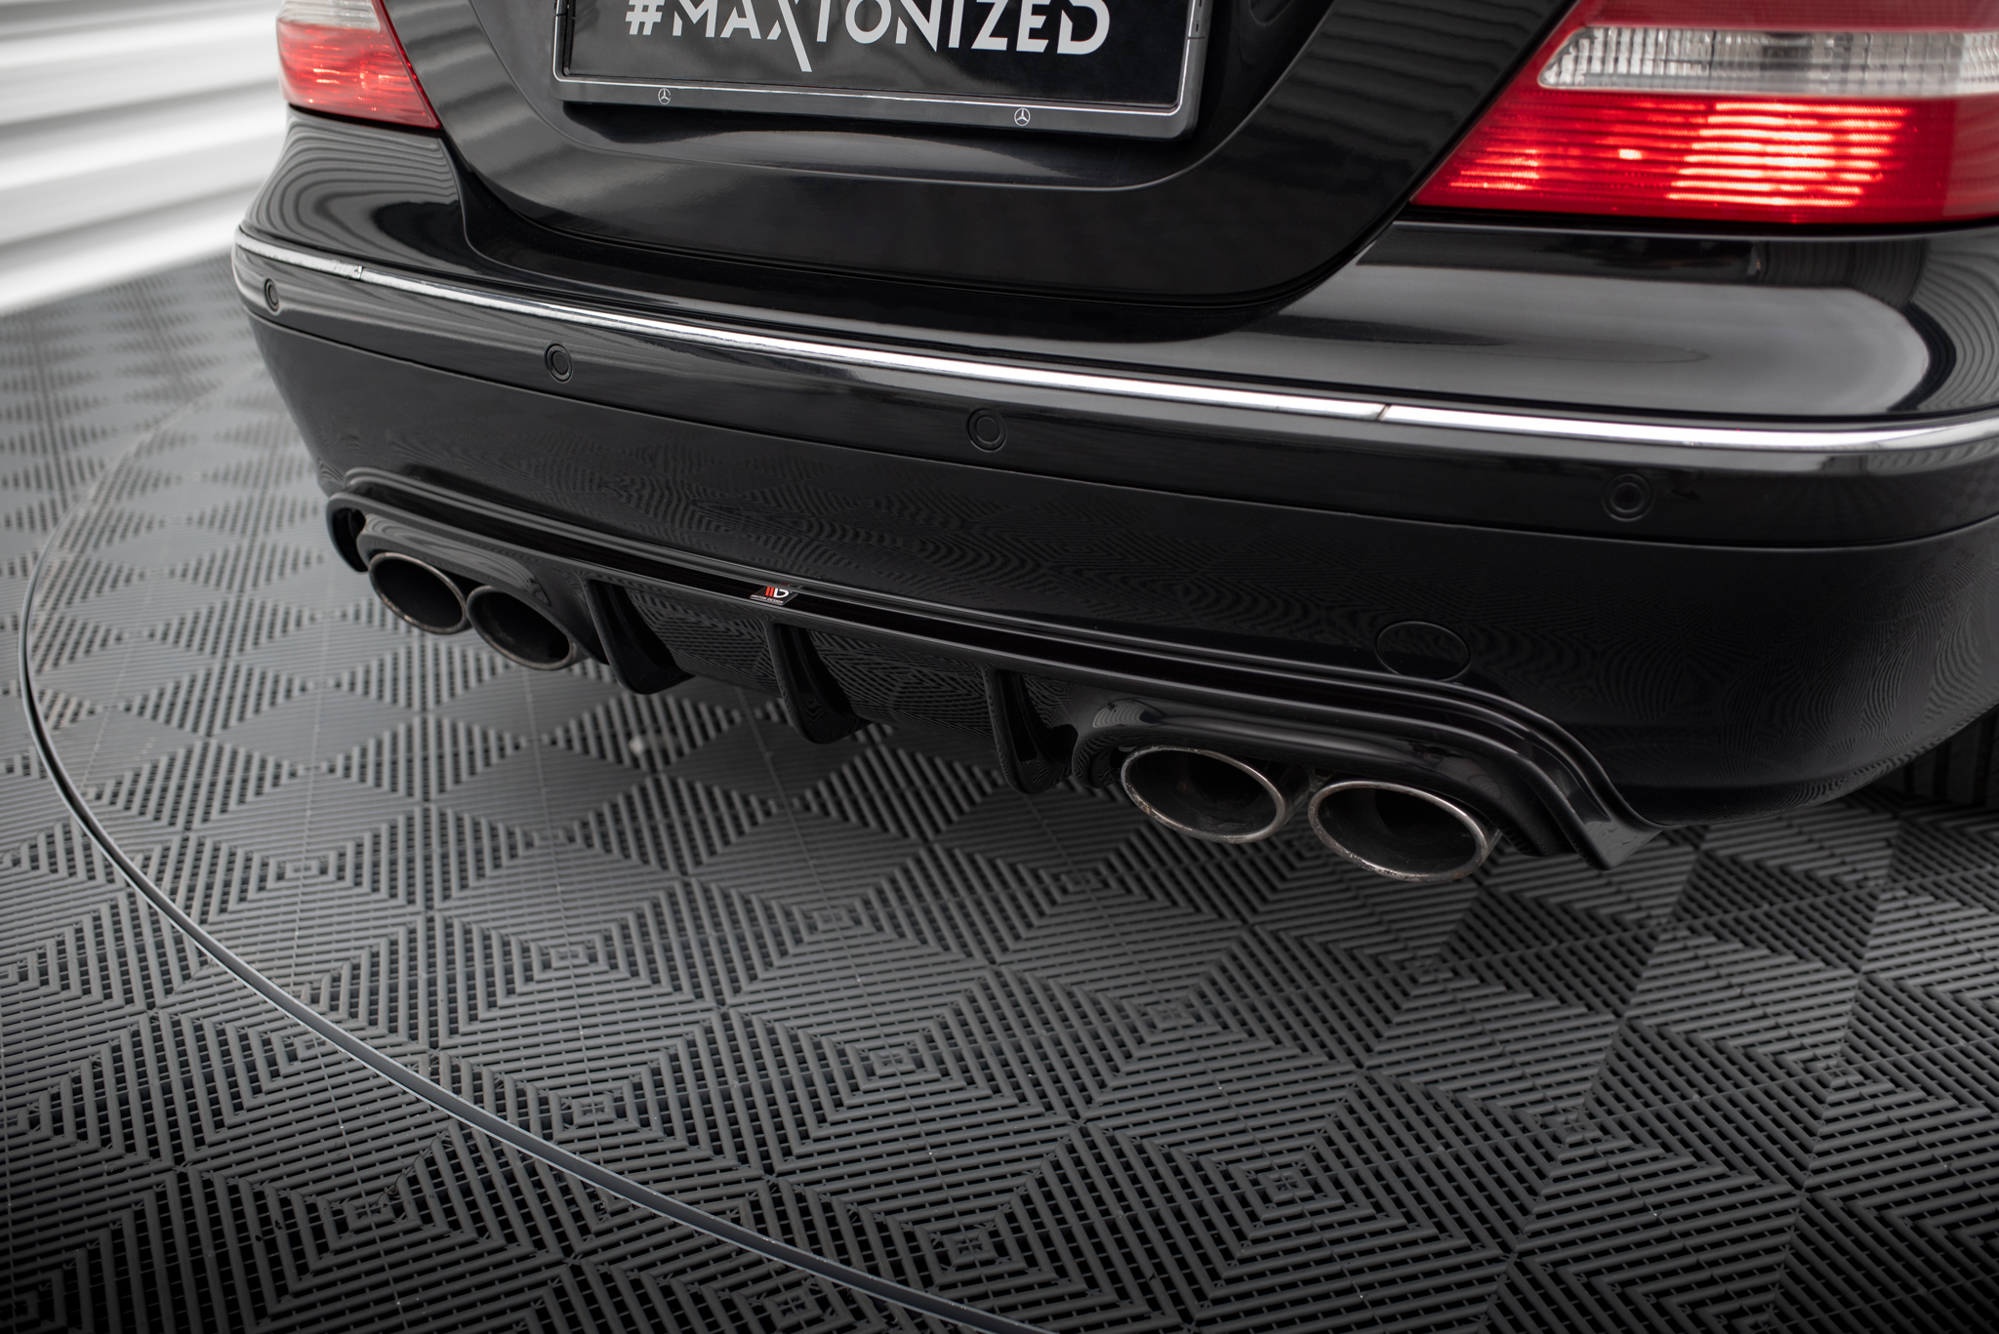
Heckdiffusor Mercedes-Benz CLK W209
Heckdiffusor Mercedes-Benz CLK W209 Passend für: Mercedes-Benz CLK W209 2002 - 2005 Lieferumfang: Heckdiffusor Optional kann gegen Aufpreis ein roter oder weißer Zierstreifen zur selbstständigen Montage gewählt werden. (Wird kein Streifen gewählt, erfolgt die Lieferung ohne Zierstreifen.) Das Produkt besteht aus hochwertigem ABS-Kunststoff – speziell für den Einsatz in der Automobilindustrie entwickelt. ABS wird unter anderem zur Herstellung von Stoßstangen und weiteren Karosserieteilen verwendet und zeichnet sich durch hohe Festigkeit und Flexibilität aus. Hinweis für Kunden aus der Schweiz: Das Produkt verfügt über ein Materialgutachten. Eine Einzelabnahme kann notwendig sein. Bitte klären Sie vorab mit der zuständigen Prüfstelle (z. B. MFK), ob eine Eintragung möglich ist. VERSANDBEDINGUNGEN Bitte beachten: Wir bearbeiten alle Bestellungen von Montag bis Samstag. Die Ware wird in einwandfreiem Zustand versendet. Bitte prüfen Sie das Paket vor dem Unterschreiben auf mögliche Transportschäden.
Brand: Maxton Design
Category: Vehicles & Parts > Vehicle Parts & Accessories > Motor Vehicle Parts > Motor Vehicle Frame & Body Parts > Spoilers